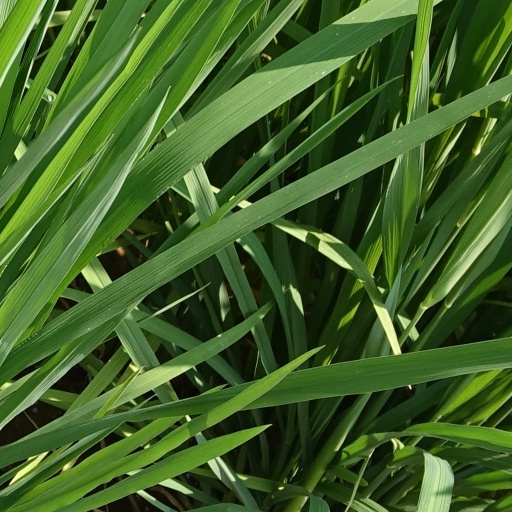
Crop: rice